Charlie Chaplin

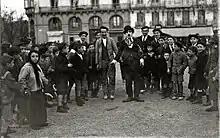
A Chaplin impersonator and his audience in San Sebastián, Spain, in 1919

In 1998, the film critic Andrew Sarris called Chaplin "arguably the single most important artist produced by the cinema, certainly its most extraordinary performer and probably still its most universal icon". He is described by the British Film Institute as "a towering figure in world culture", and was included in "Time" magazine's list of the "" for the "laughter [he brought] to millions" and because he "more or less invented global recognizability and helped turn an industry into an art". In 1999, the American Film Institute ranked Chaplin as the 10th greatest male star of Classic Hollywood Cinema.